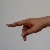
The image shows a hand gesture representing the letter 'P' in Indian Sign Language.